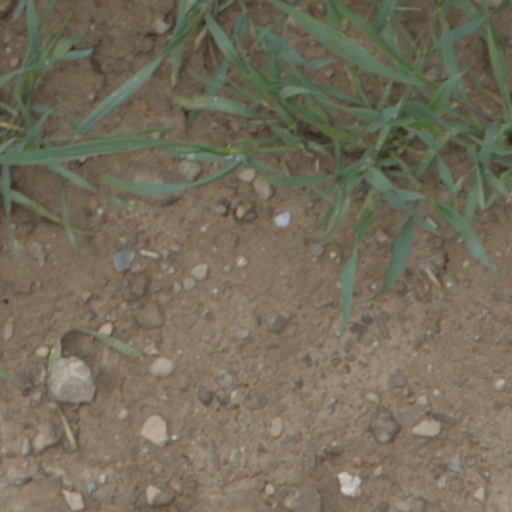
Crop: wheat